Peter A. Dey

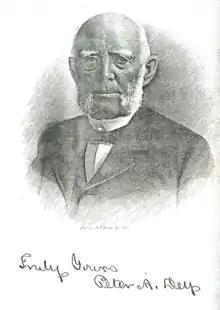
1911 Peter A Dey Obituary picture

Peter Anthony Dey (1825–1911) was born at Romulus, Seneca County, New York on January 27, 1825. His father was Dr. Philip Dey, a son of Theunis Dey, Colonel of a New Jersey regiment in the Revolutionary war. Dey attended Seneca Falls Academy until 1840, when he entered Geneva College at Geneva, New York, graduating in 1844. He studied law until 1846 when he switched over to civil engineering. His first engagement was for surveying part of the right of way for the New York and Erie Railroad.